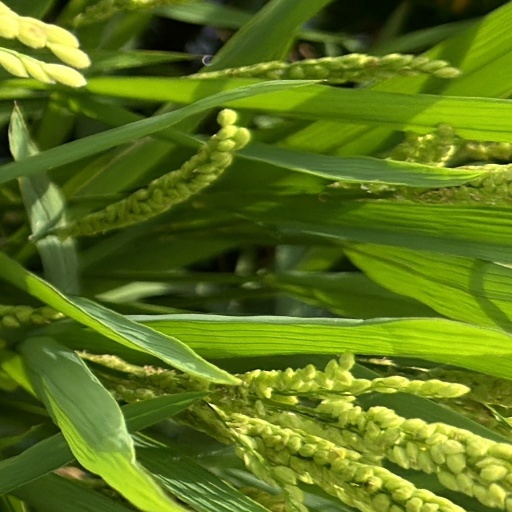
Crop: rice